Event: Nepal Earthquake
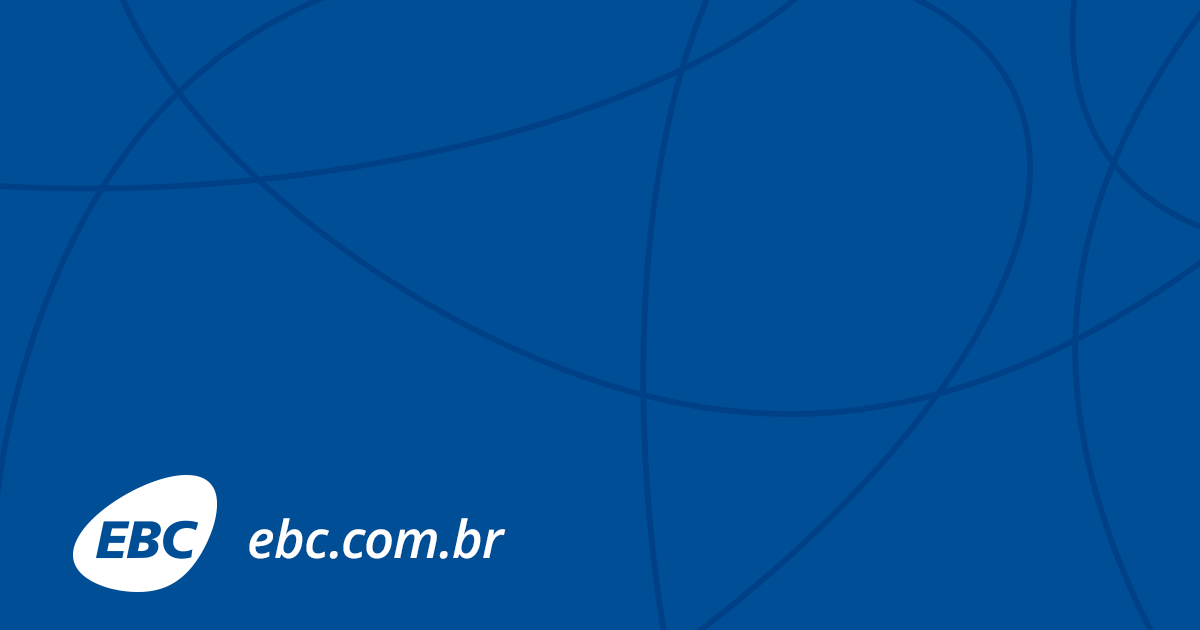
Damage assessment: no_damage